Thorpe Park

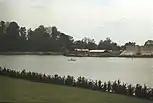

In 1975 the Water Ski World Championships were held on the lake. RMC established a subsidiary, Leisure Sport Limited, to operate the park for water sports, leisure and heritage exhibitions, at a cost of £3 million.